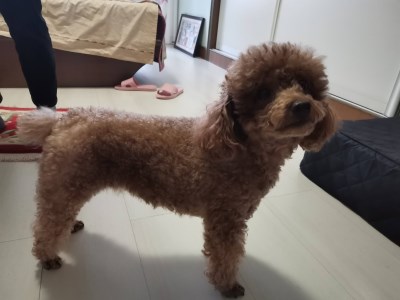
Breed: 7449-n000128-teddy